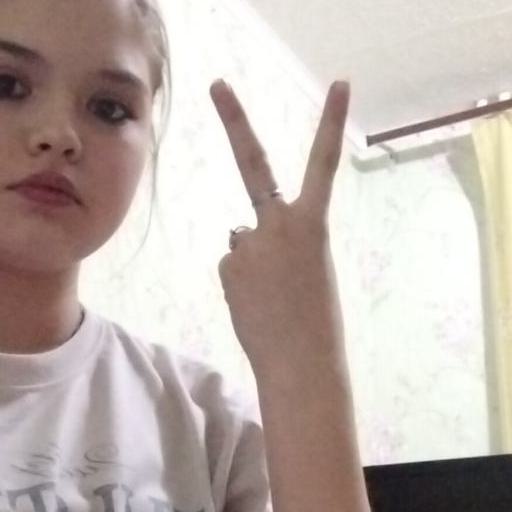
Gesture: peace_inverted